Answer in natural language. Considering the relative positions, where is brown trapezoid wooden chair with respect to white refridgerator with water dispenser? Choose between the following options: right or left
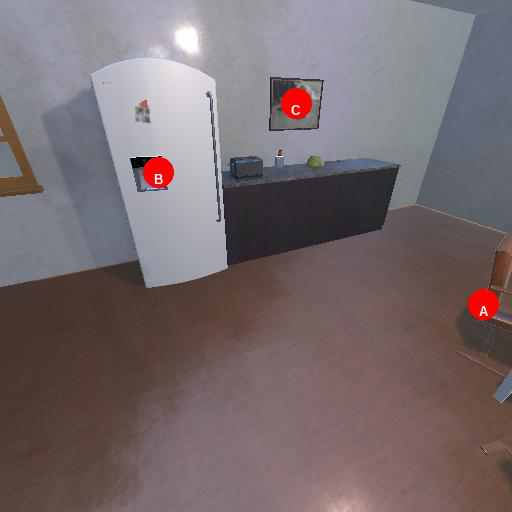
<answer>right</answer>